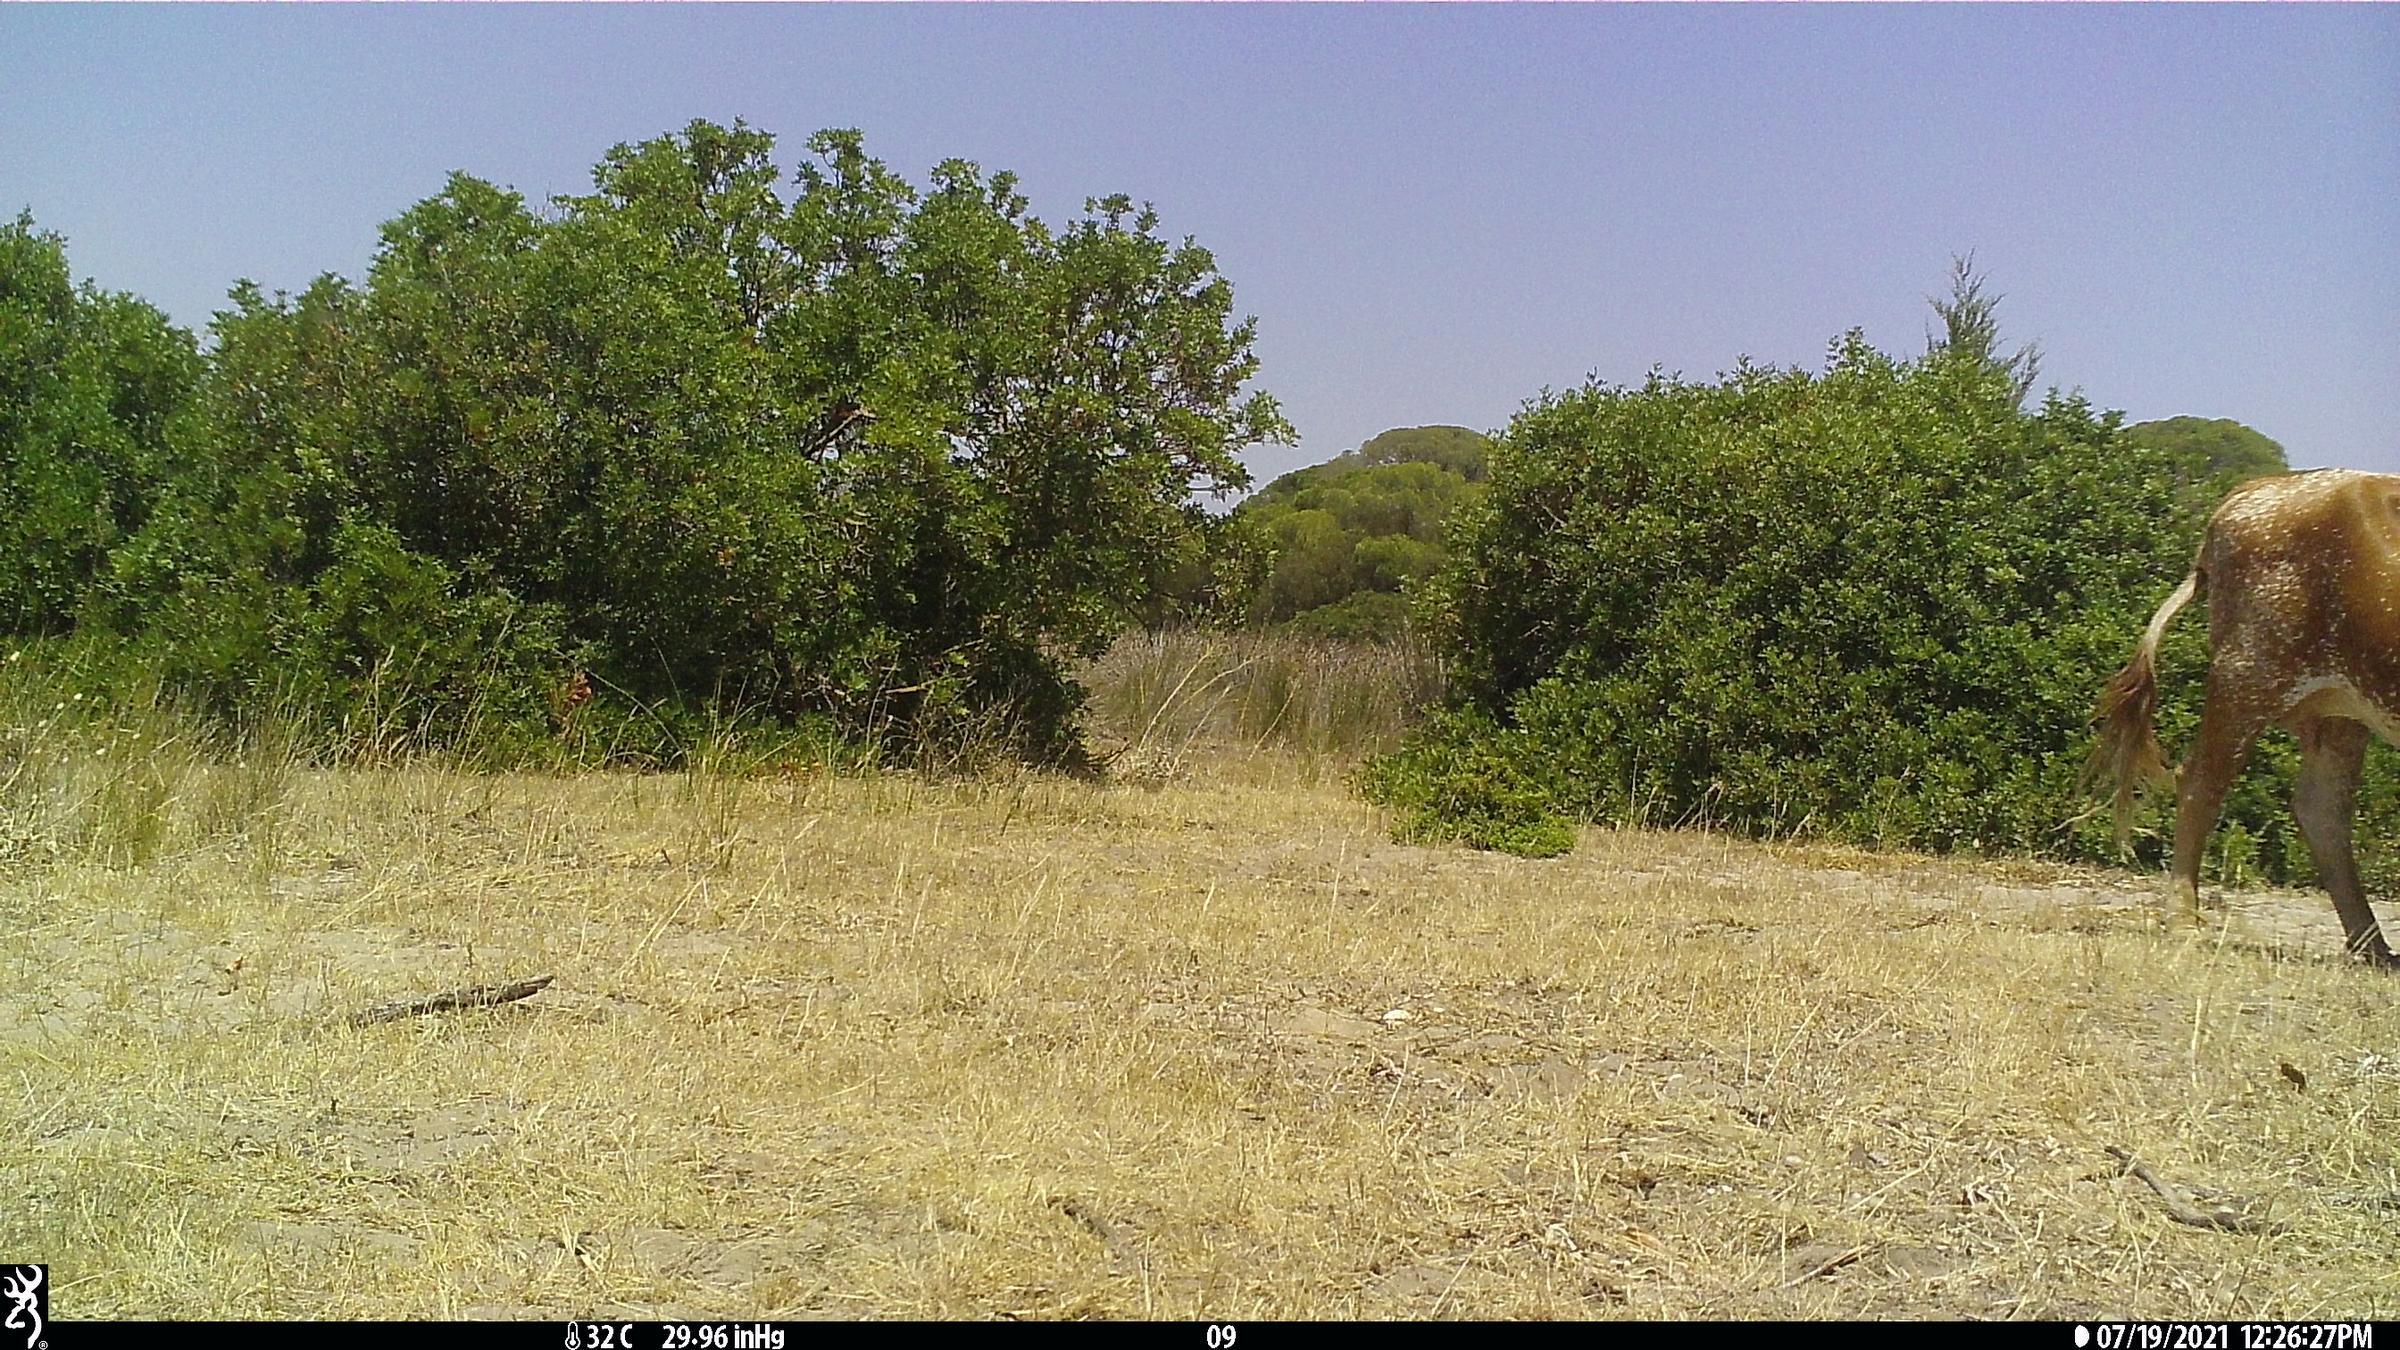
Species: Bos taurus